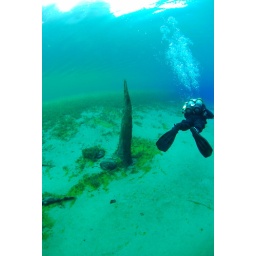
clearwater in clear lake